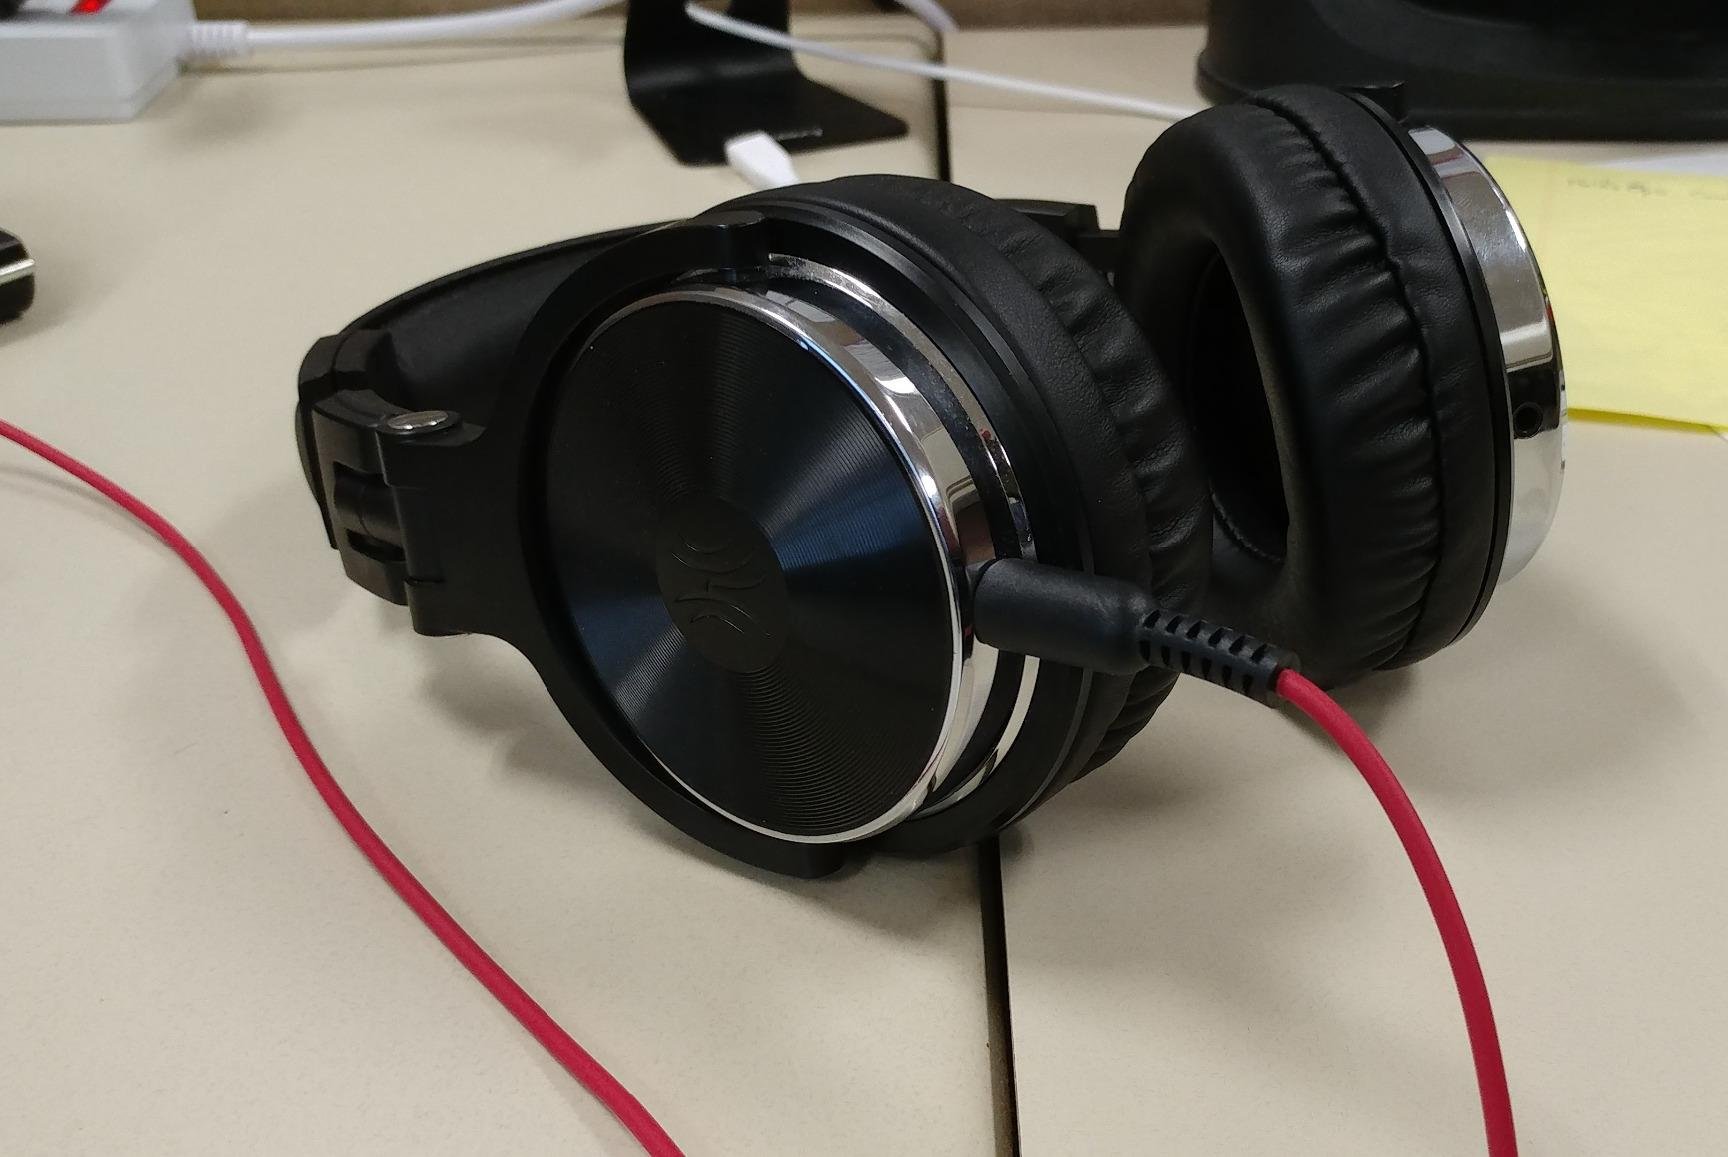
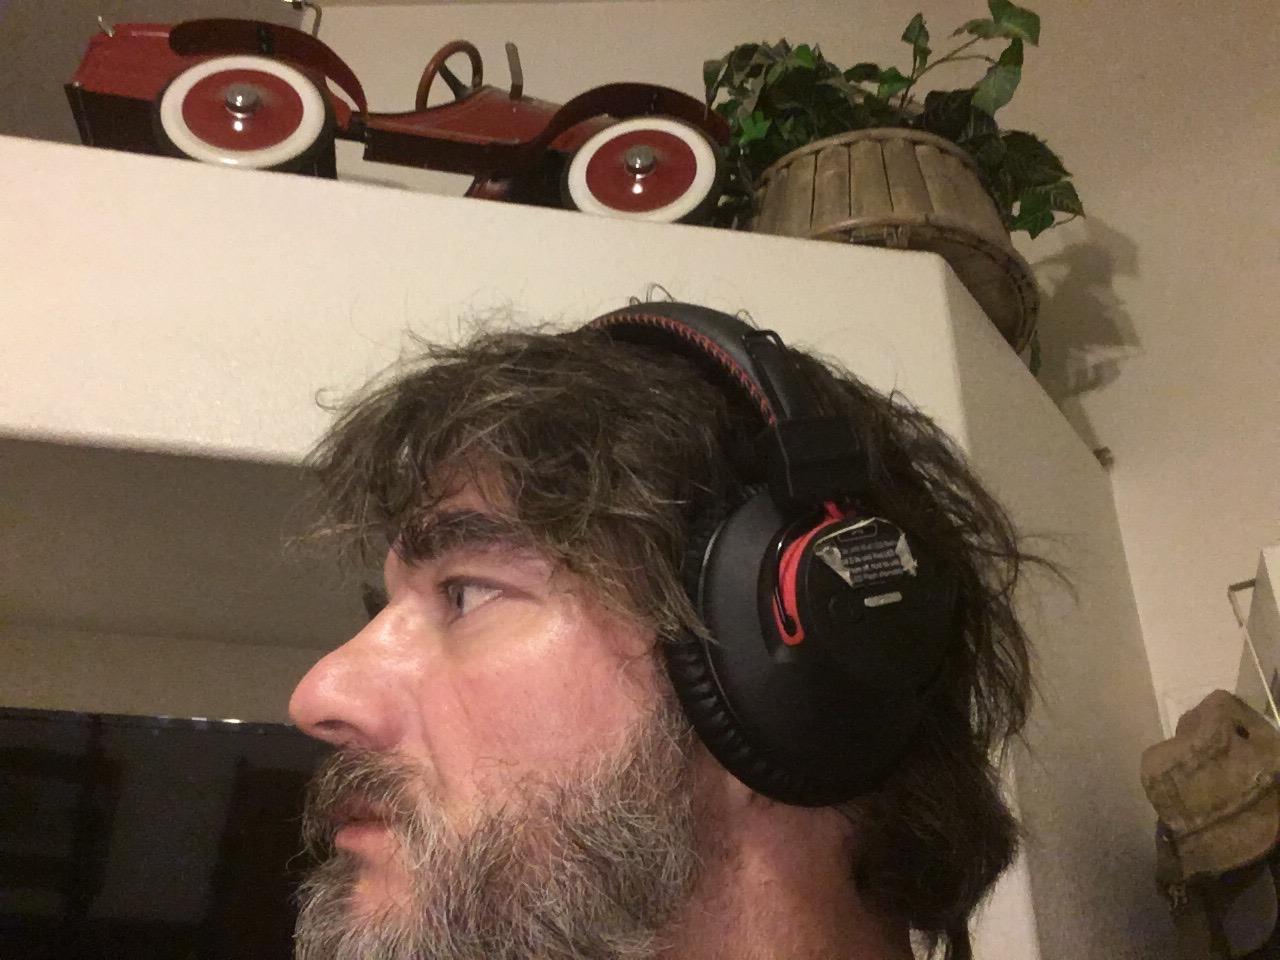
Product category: headphones
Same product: no